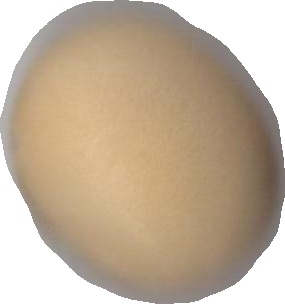
Variety: Grobogan